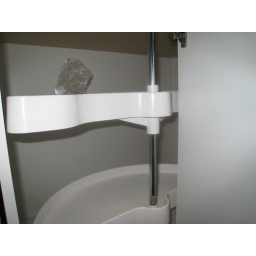
Cool swinging shelves in base cabinet